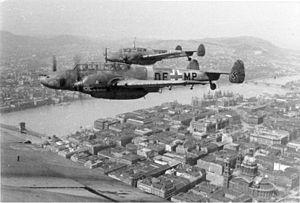
Le Messerschmitt Bf 110 était un chasseur moyen bimoteur allemand, en service dans la Luftwaffe pendant la Seconde Guerre mondiale.